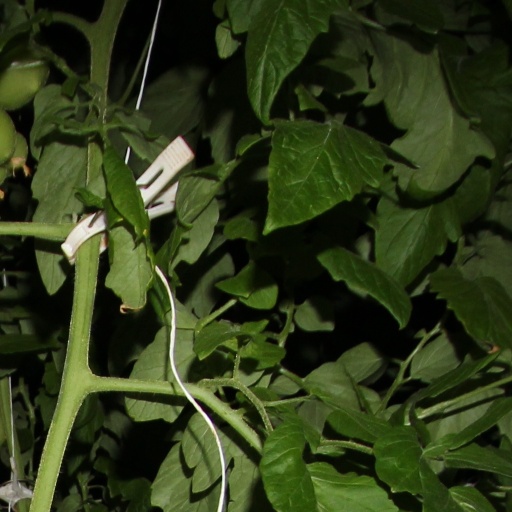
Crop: tomato